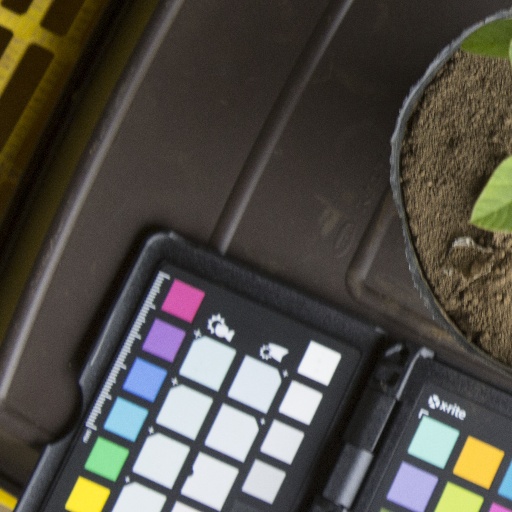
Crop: soybean